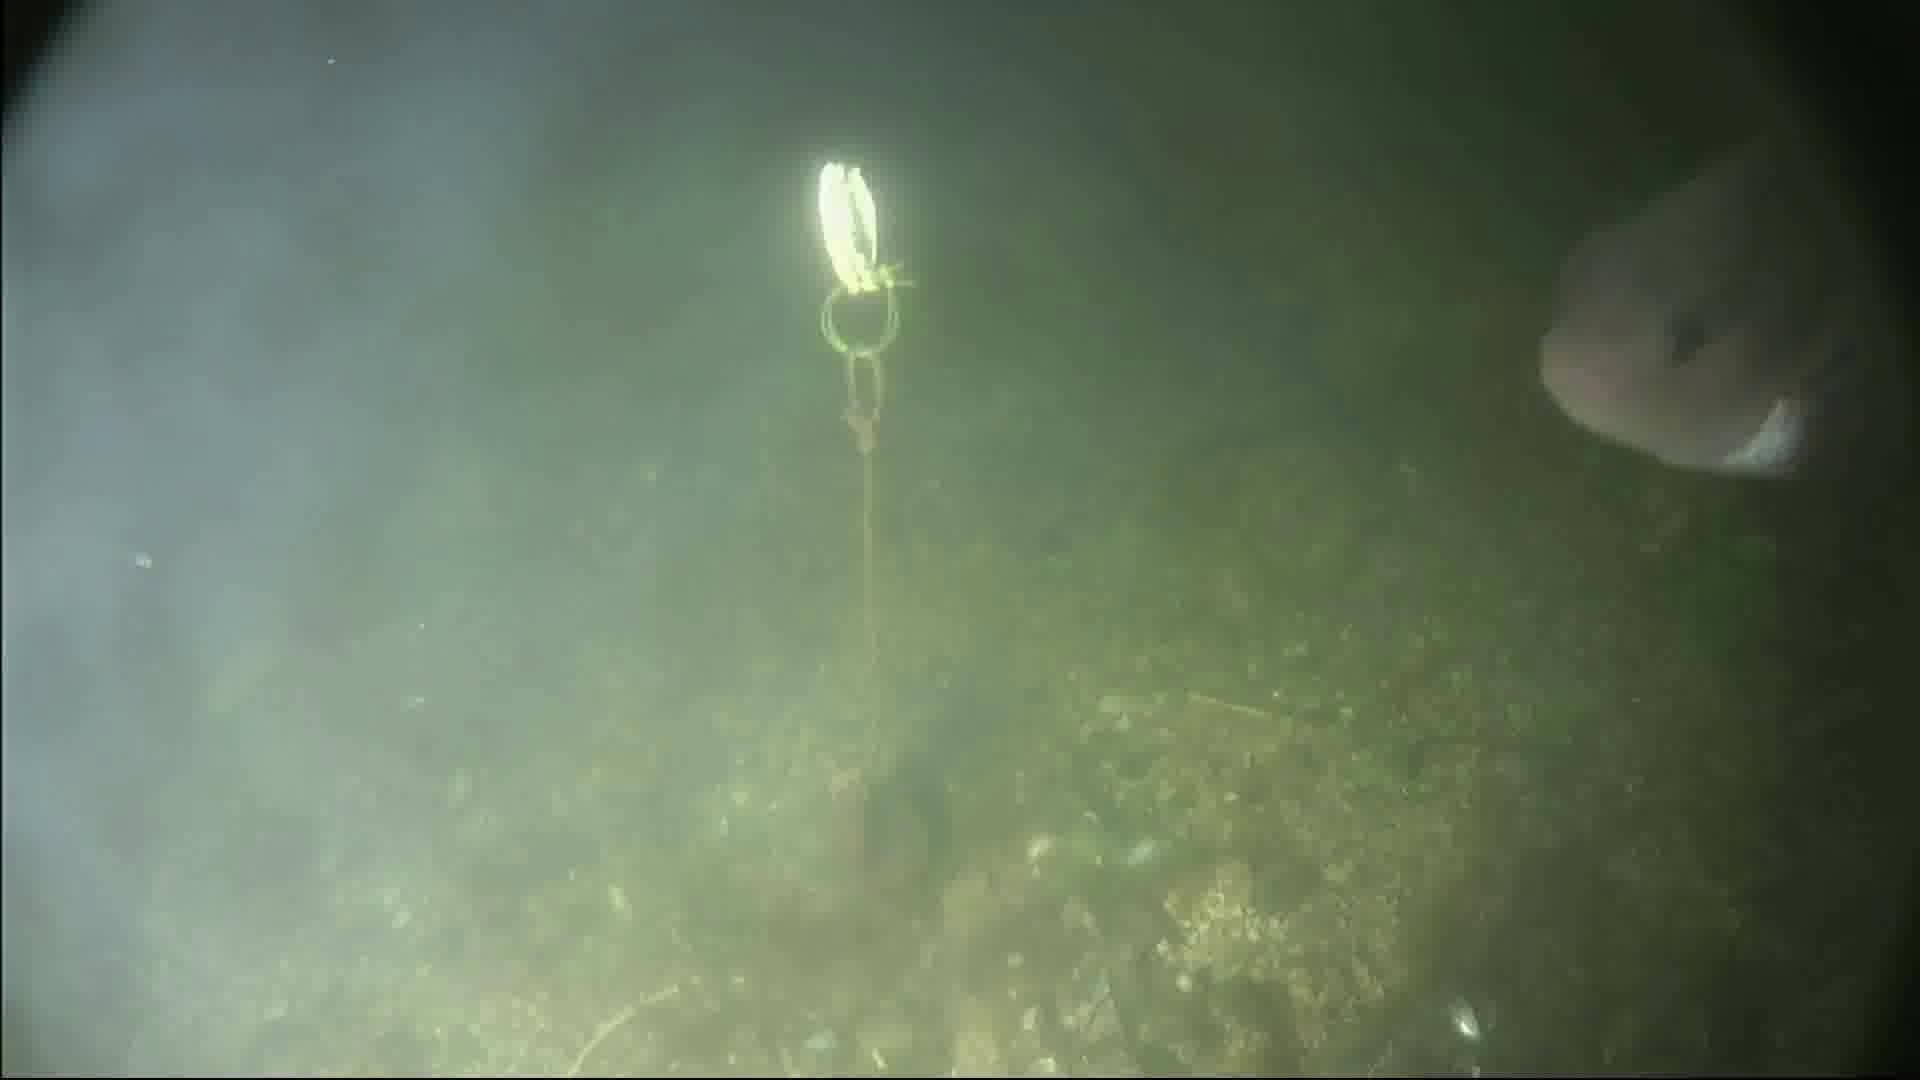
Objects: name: fish
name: crab